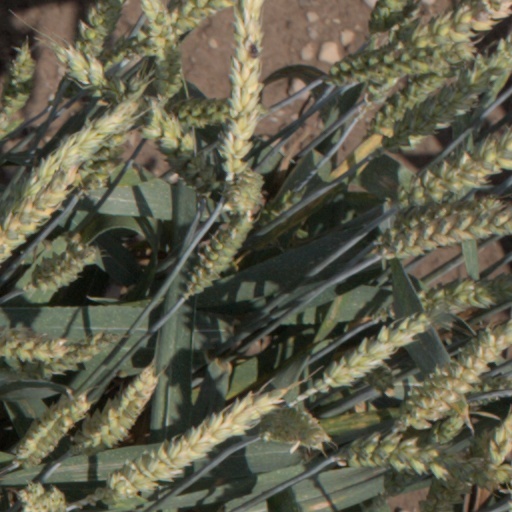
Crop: wheat